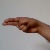
The image shows a hand gesture representing the letter 'H' in Indian Sign Language.